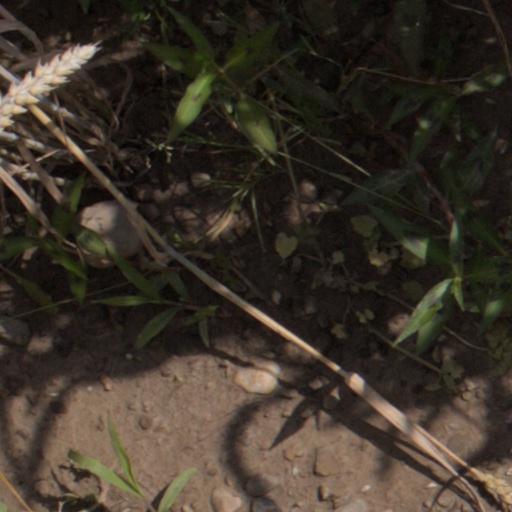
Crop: wheat